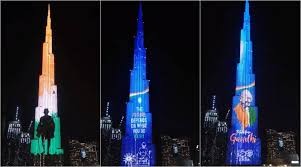
Landmark: Burj Khalifa